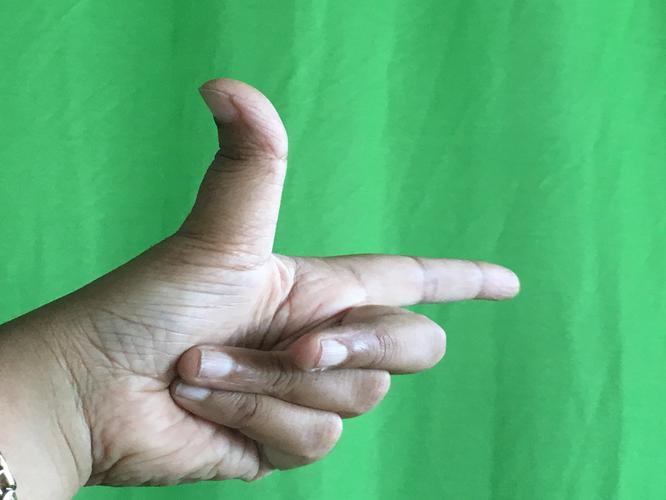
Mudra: Chandrakala
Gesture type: single_hand